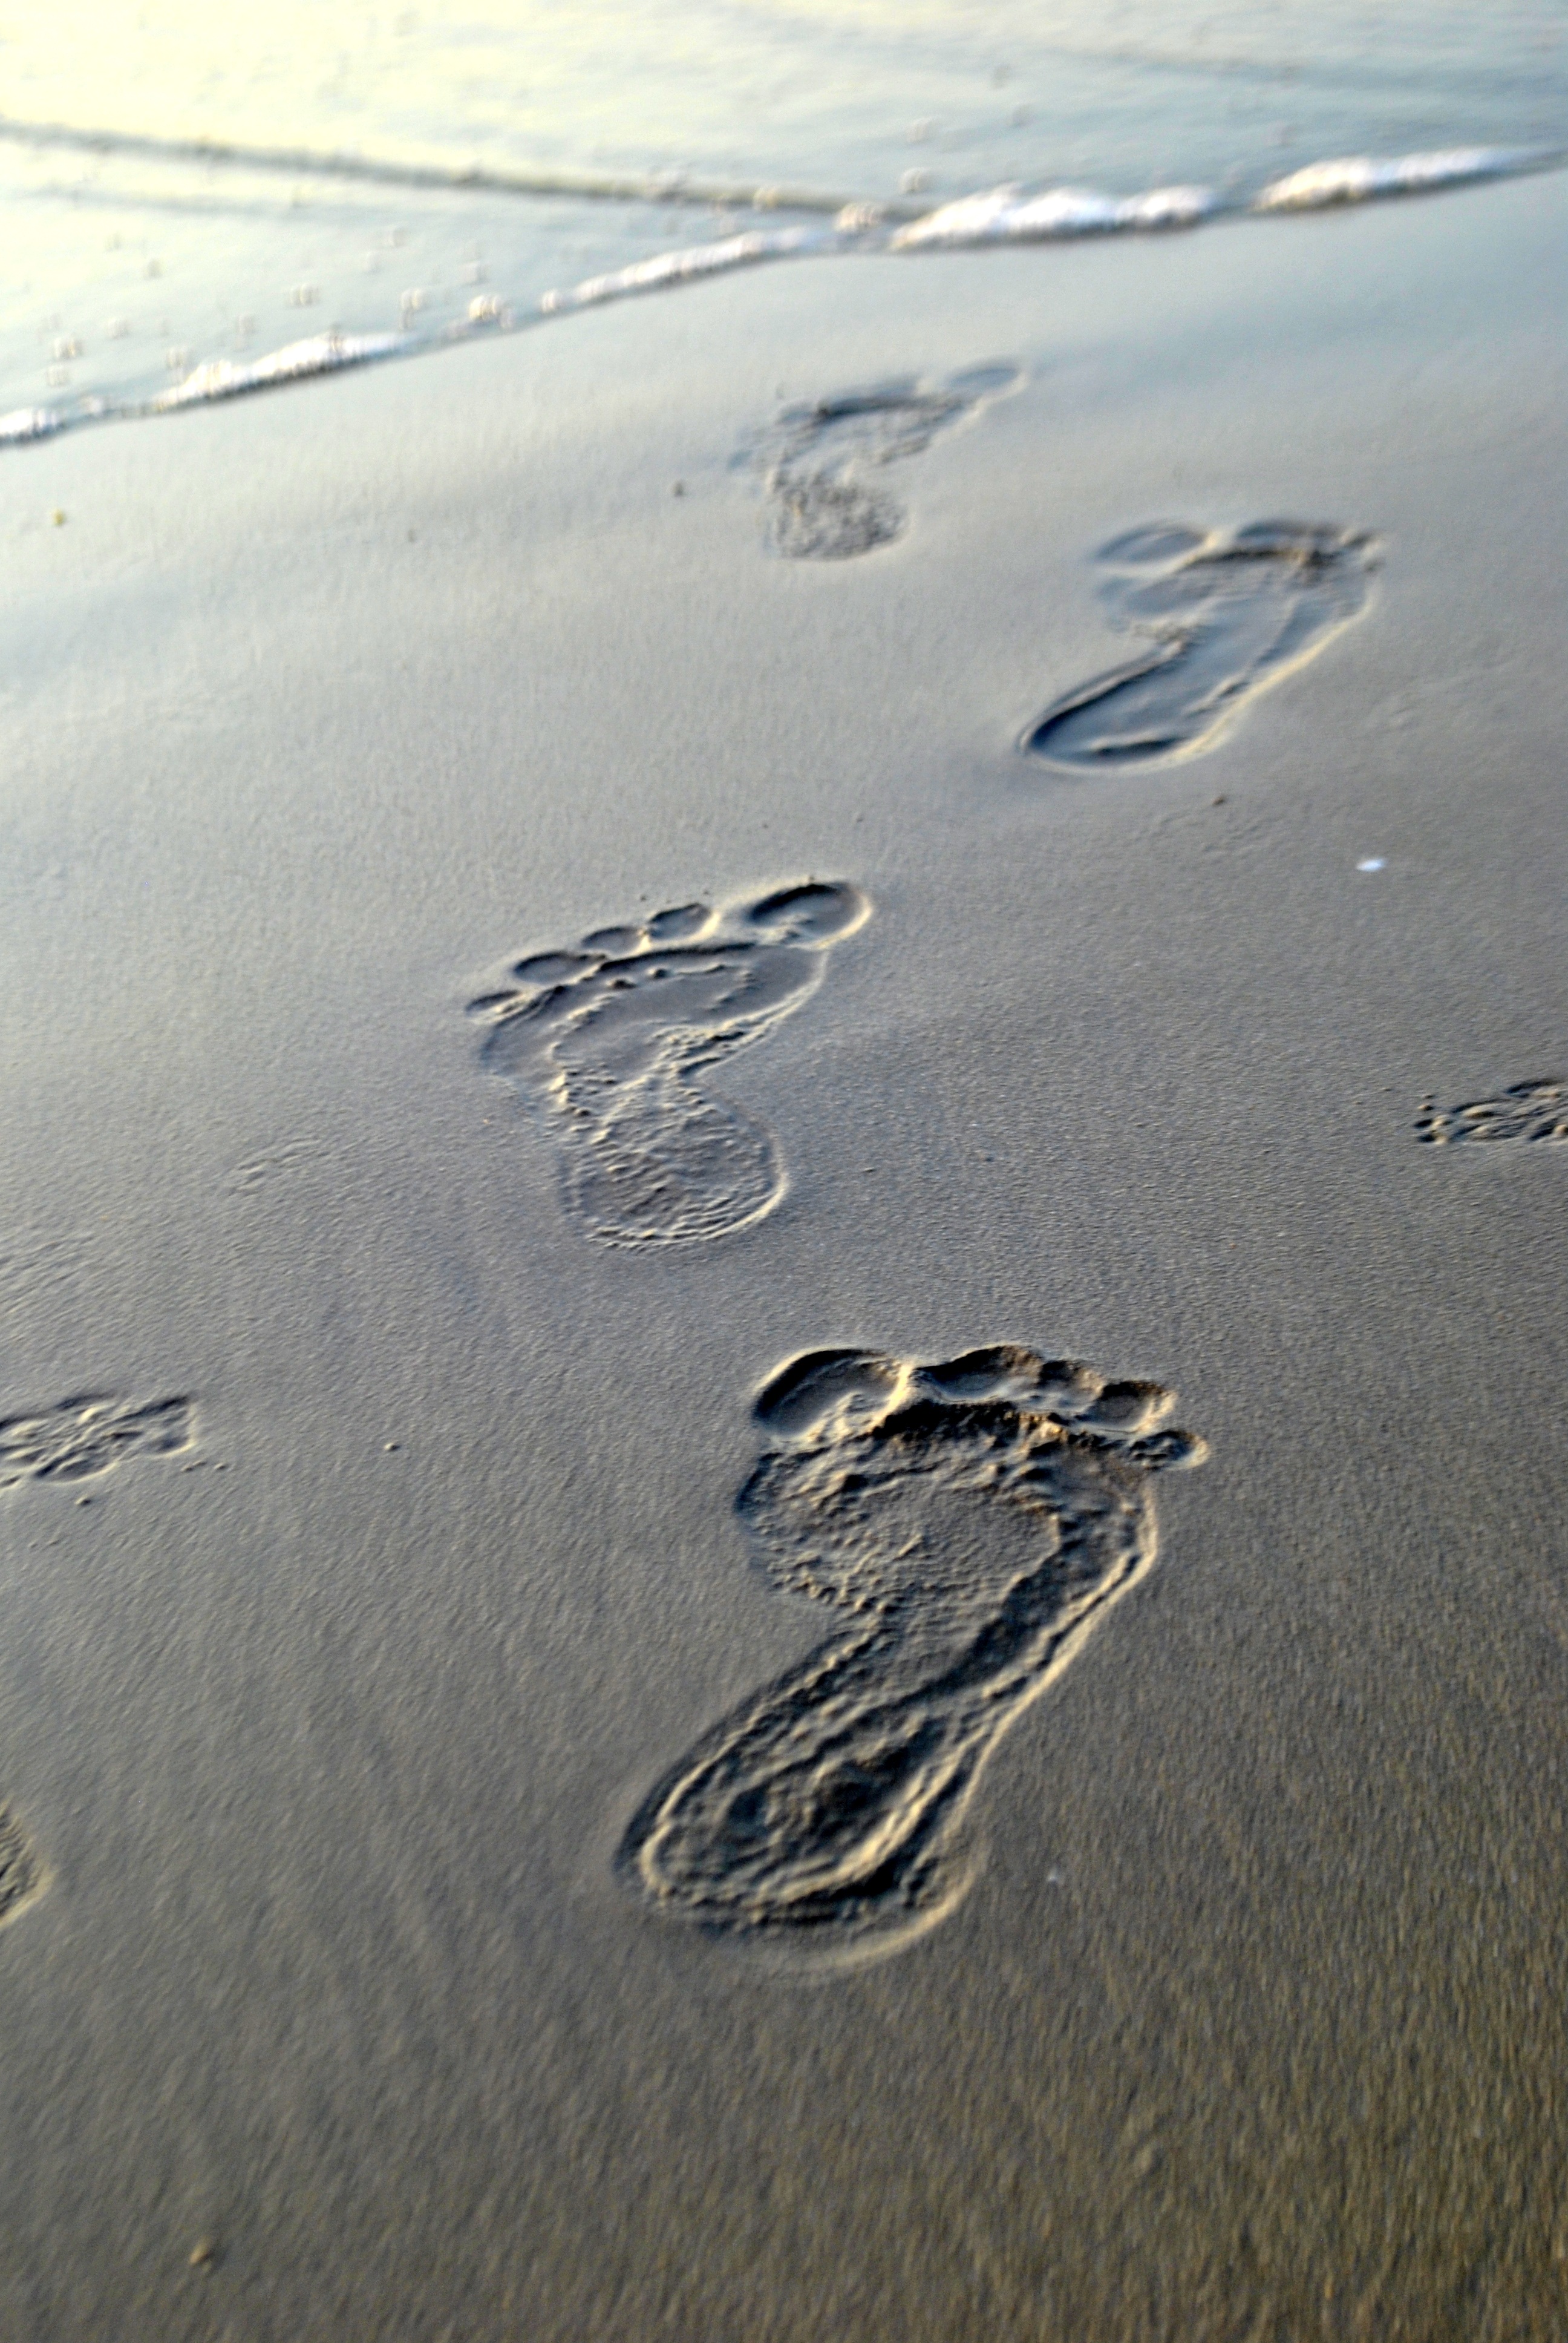
beach, sea, coast, water, sand, ocean, wing, wave, footprint, summer, vacation, walk, reflection, flight, seashore, material, barefoot, footsteps, traces, aerial photography, mudflat, atmosphere of earth